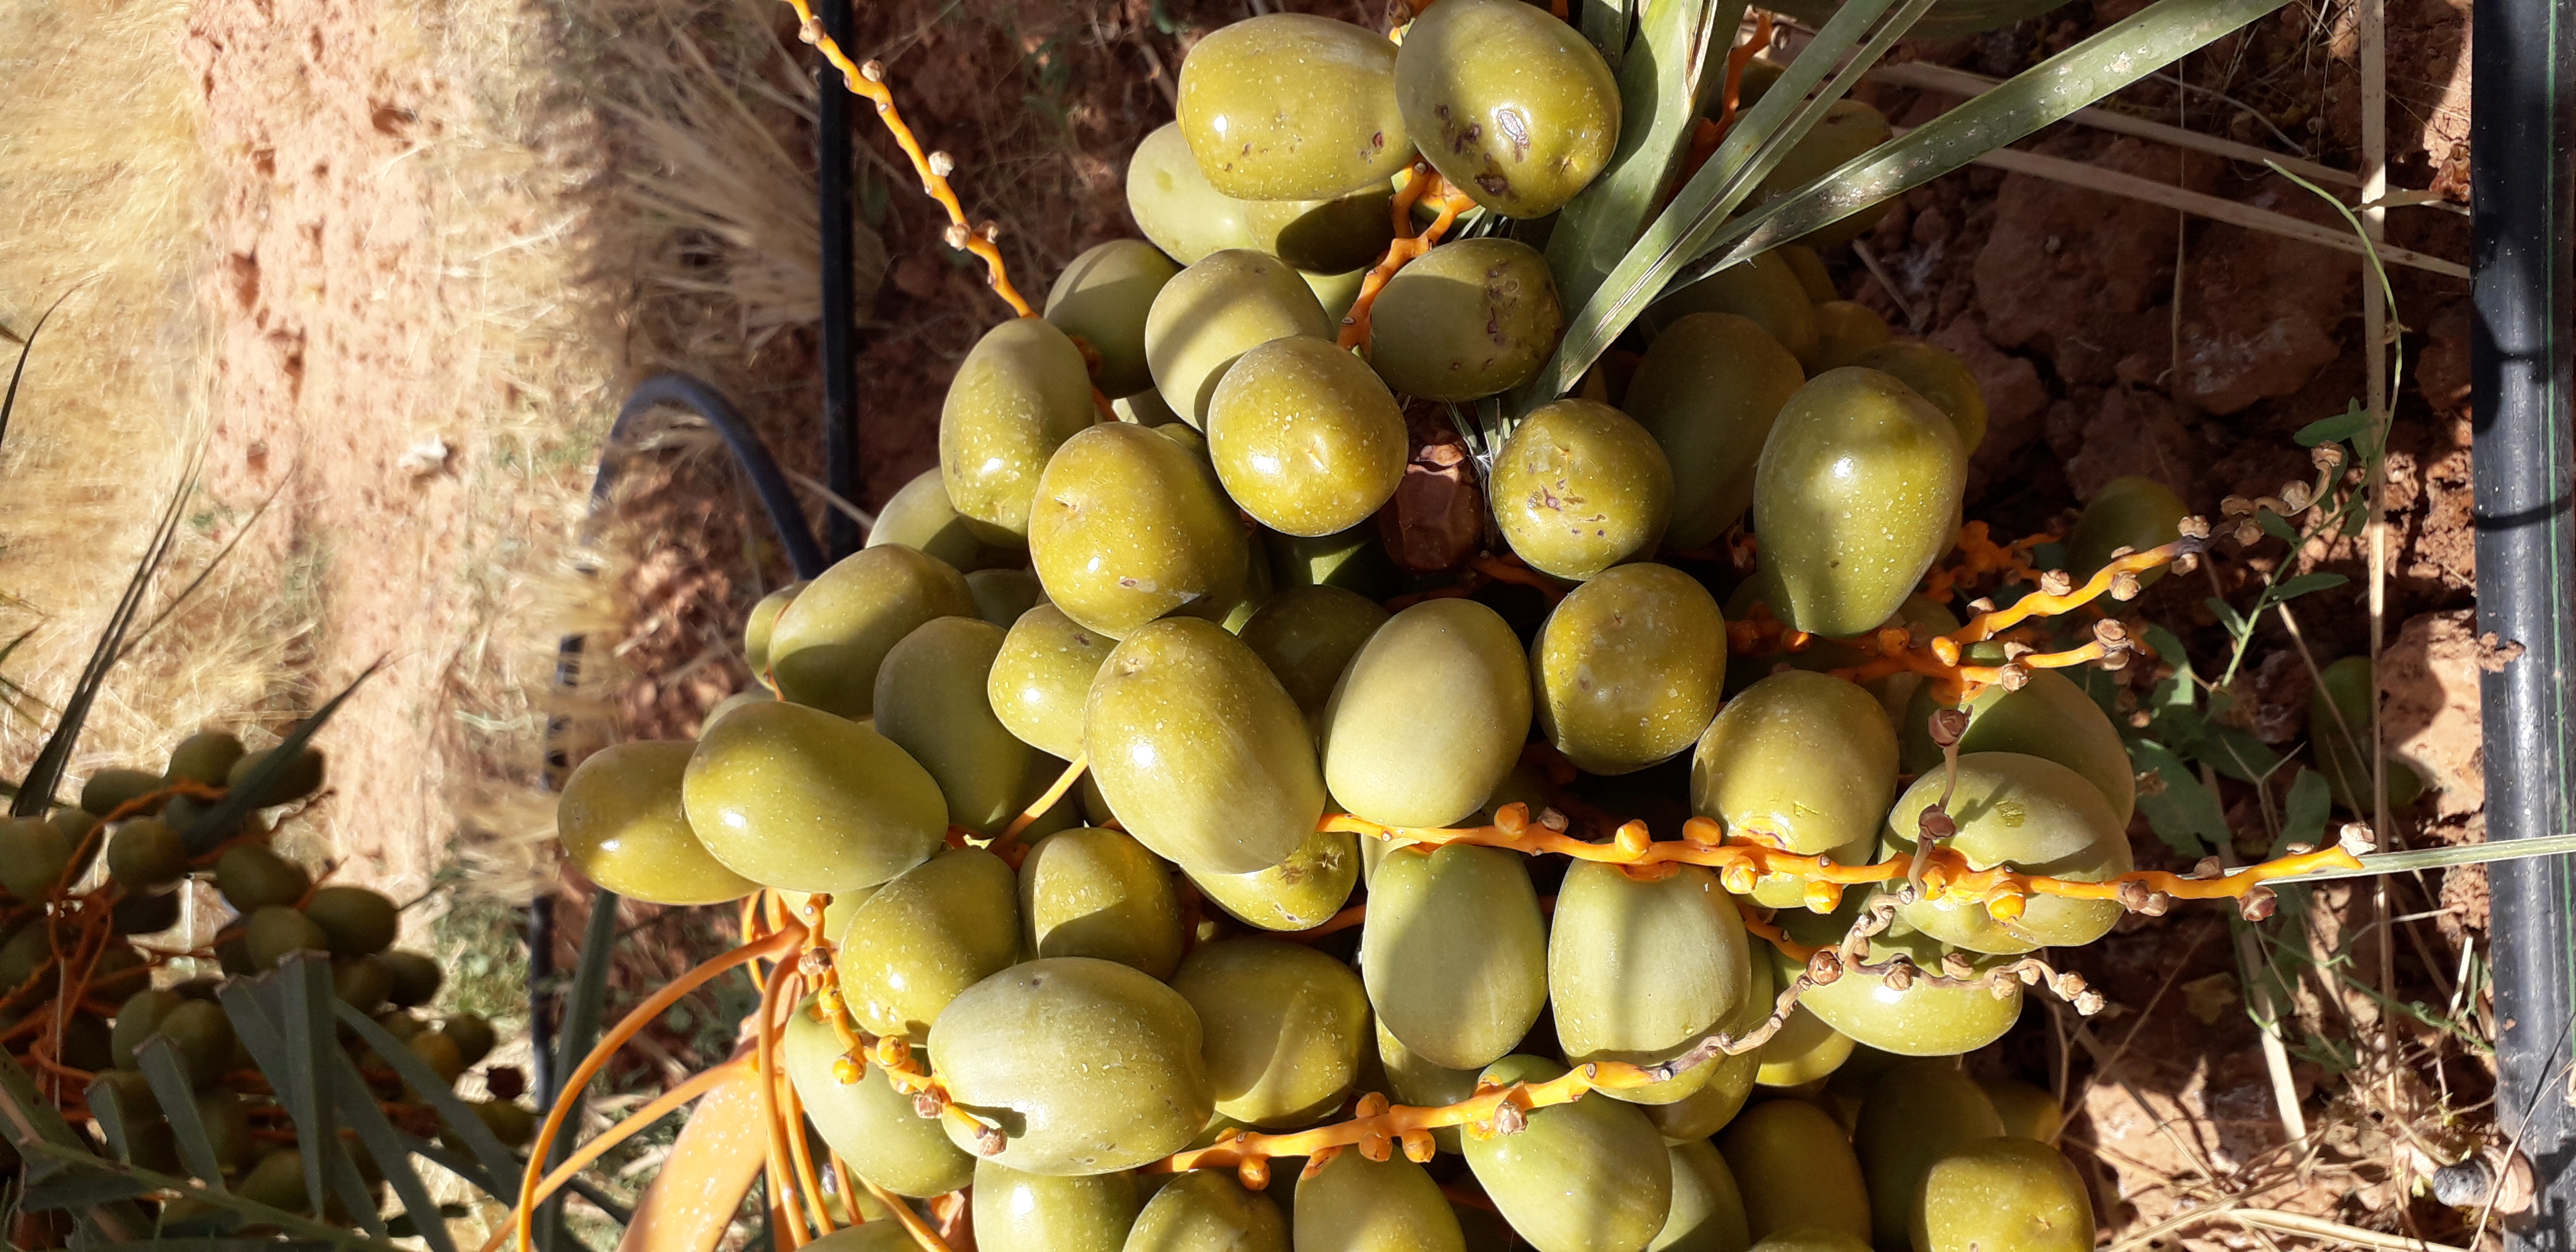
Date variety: Boufagous